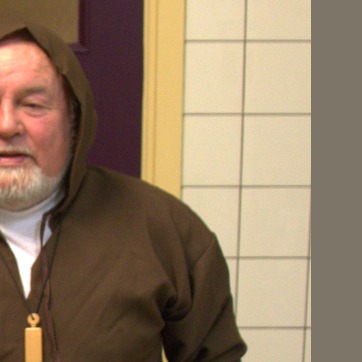
Material: tile